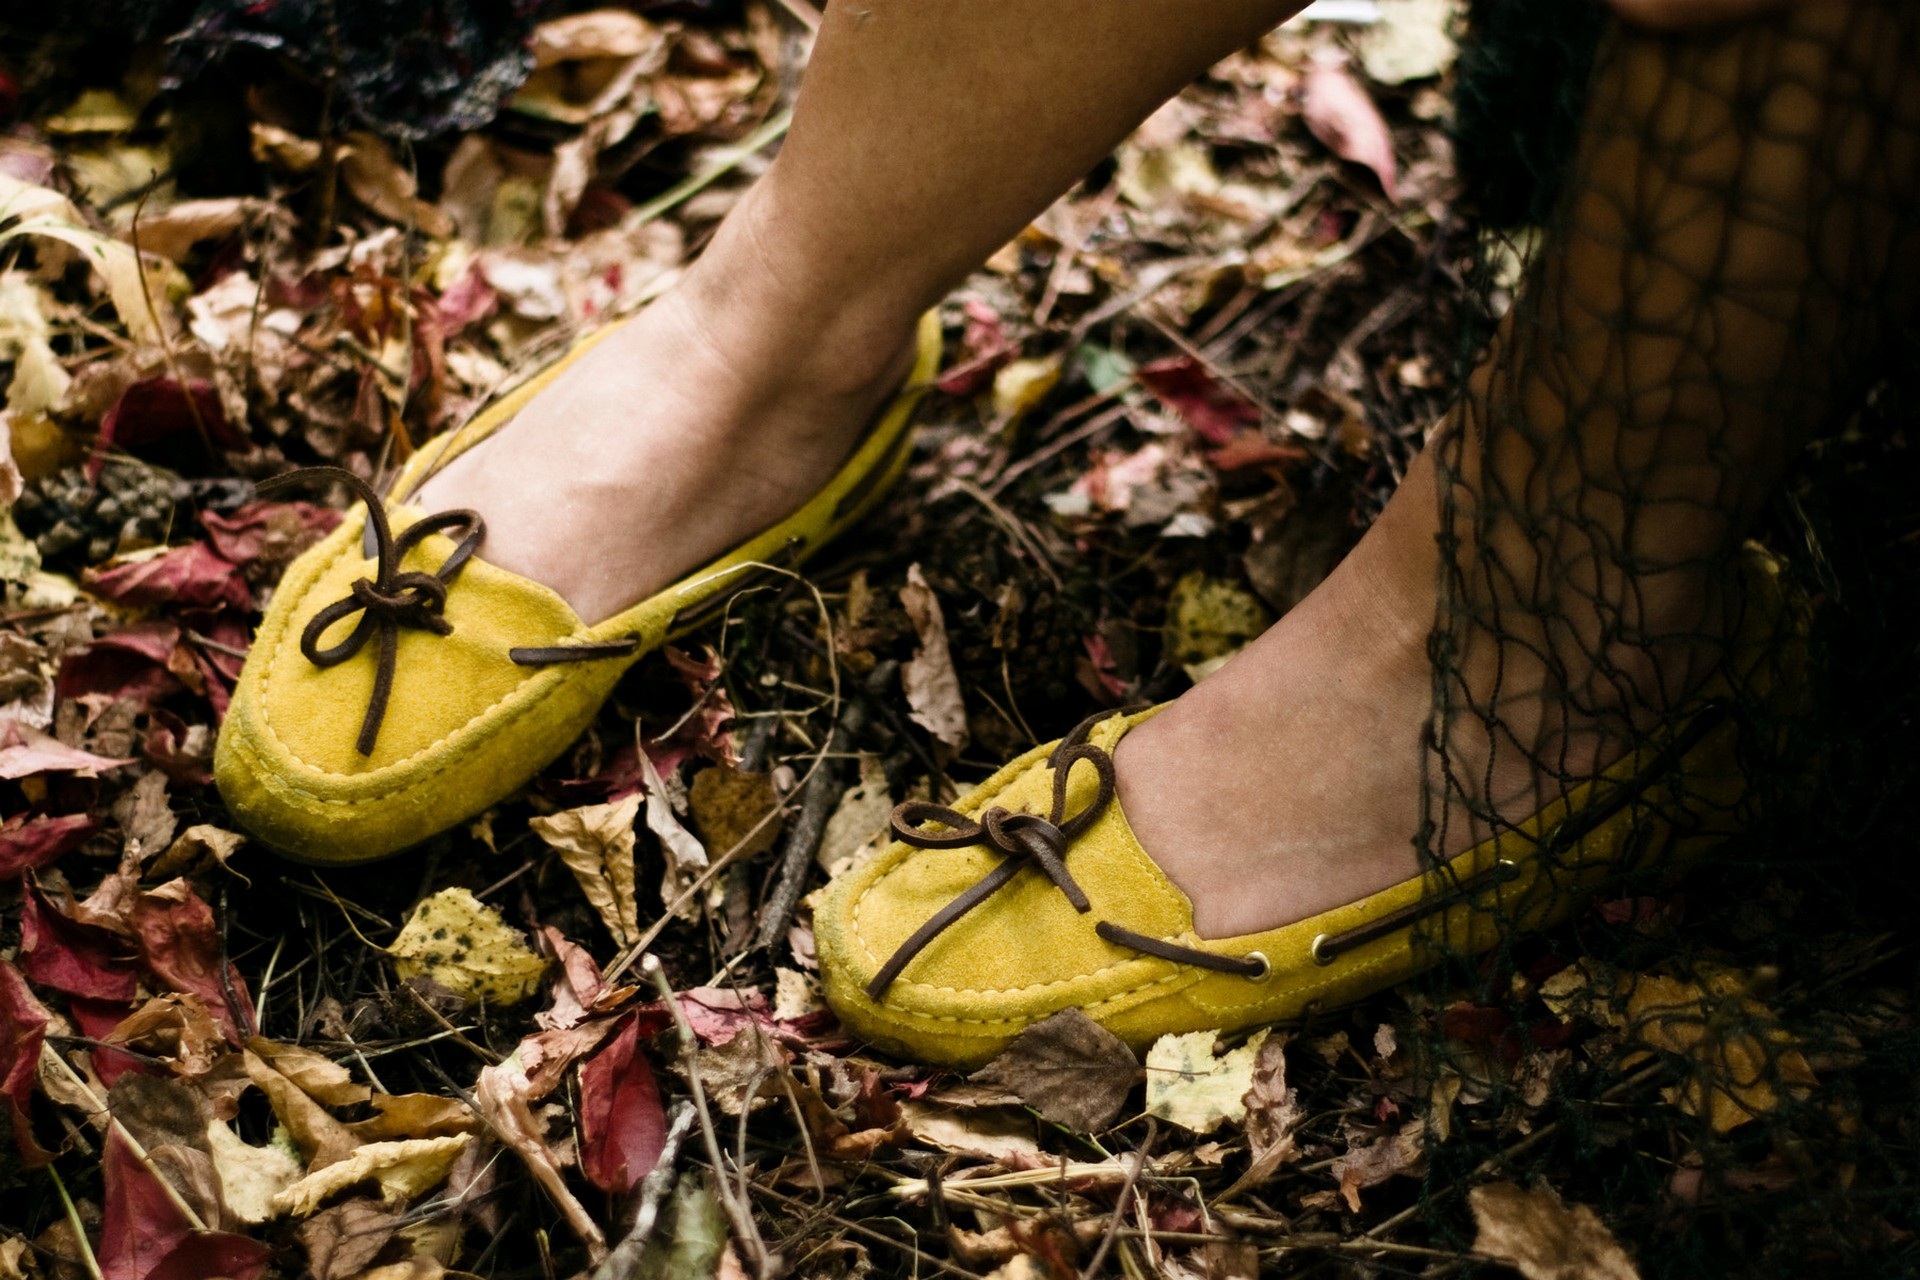
hand, leaf, flower, feet, leg, spring, green, autumn, fashion, yellow, season, leaves, legs, footwear, mesh, yellow shoes